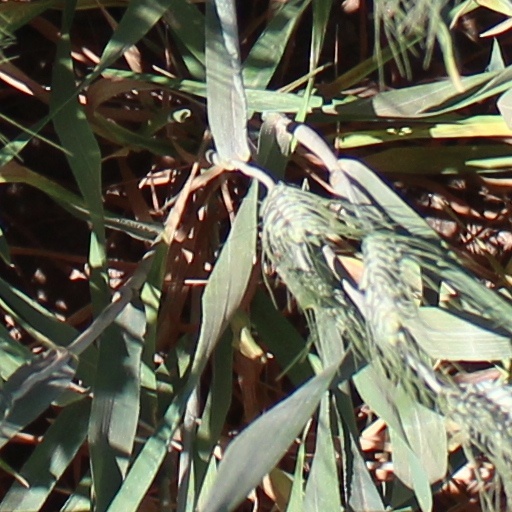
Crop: wheat